Answer in natural language. Consider the 3D positions of the objects in the scene and not just the 2D positions in the image. Is the centerpoint of  black color square  armchair (highlighted by a blue box) at a higher height than dark brown wooden dresser with six drawers (highlighted by a green box)? Choose between the following options: no or yes
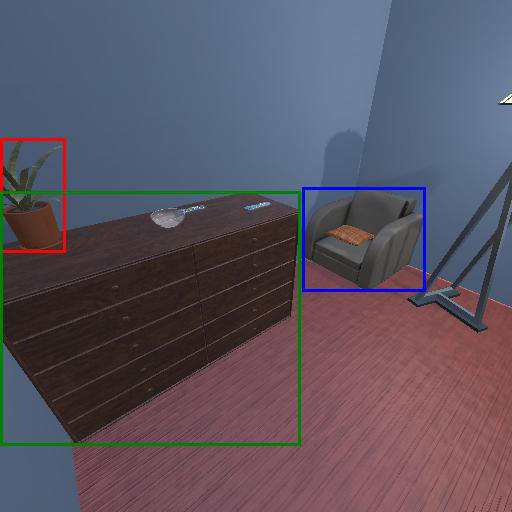
<answer>yes</answer>